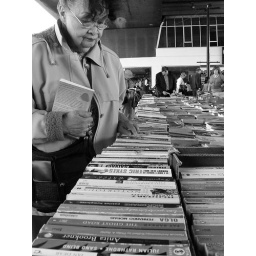
Woman browses through second hand books for sale beneath bridge on the Embankment in London. 5th May 2008